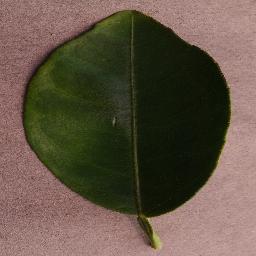
Label: Orange___Haunglongbing_(Citrus_greening)